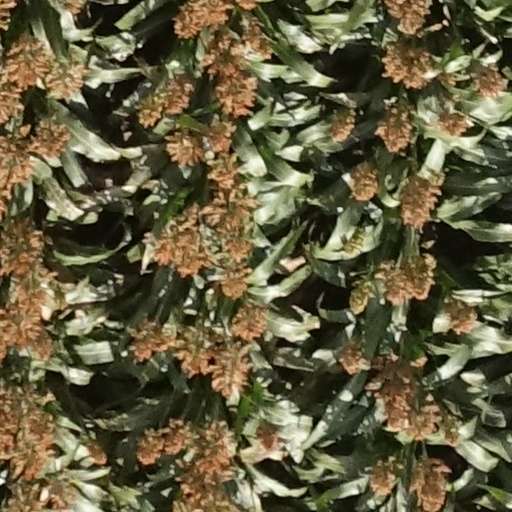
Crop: sorghum